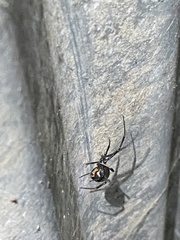
Species: Lactrodectus_hesperus